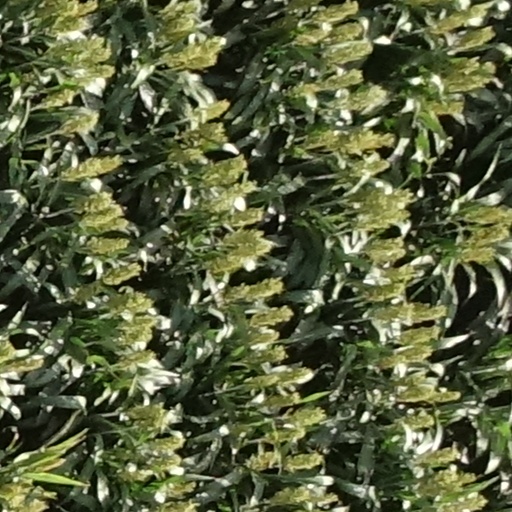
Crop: sorghum